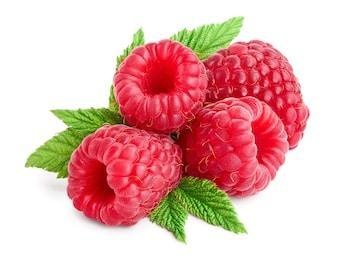
Label: raspberry